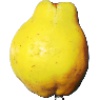
Label: Quince 1